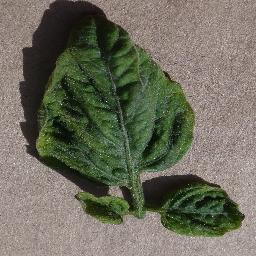
Label: Tomato___Tomato_Yellow_Leaf_Curl_Virus